Choragic Monument of Nikias

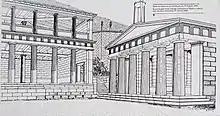
Reconstruction of the Choragic Monument of Nikias (on the right) as it might have appeared circa 160 BCE.

The Choragic Monument of Nikias is a memorial building built on the Acropolis of Athens in 320–319 BCE to commemorate the choregos Nikias, son of Nikodemos. It was situated between the Theatre of Dionysos and the Stoa of Eumenes where its foundations remain along with some fragmentary elements of the structure. It was built in the form of a substantial hexastyle Doric temple with a square cella and might have been surmounted with the prize tripod of the Dionysia. The monument was dismantled at some point in late antiquity and the masonry reused in the Beulé Gate.